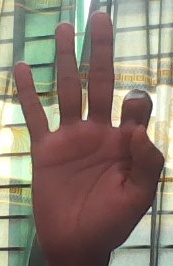
ASL sign: 9